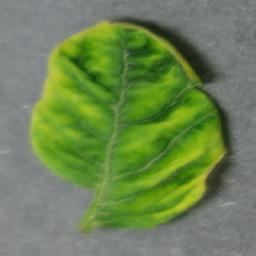
Label: Tomato___Tomato_Yellow_Leaf_Curl_Virus